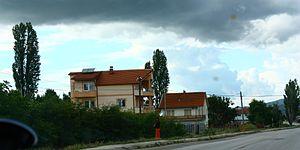
Koukouretchani est un village du sud-est de la Macédoine du Nord, situé dans la municipalité de Bitola. Le village comptait 966 habitants en 2002.